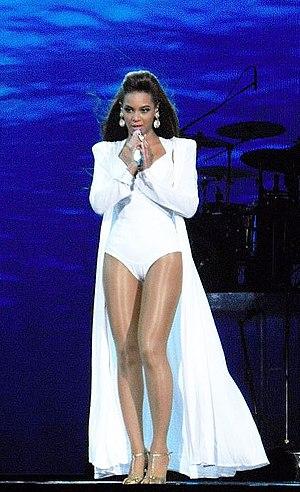
I Am… Sasha Fierce est le troisième album studio de l'artiste américaine de R'n'B Beyoncé Knowles. Sorti le 18 novembre 2008, chez Columbia Records, il est considéré comme un double album. Le premier disque I Am… comporte des ballades R'n'B et des chansons pop à tempo lent ou moyen, tandis que le second disque Sasha Fierce, intitulé d'après l'alter ego de Beyoncé, contient plus de chansons dansantes à tempo élevé qui se croisent avec de l'europop et de l'electropop. Une édition deluxe est commercialisée simultanément avec l'édition standard dans les marchés internationaux en novembre et décembre 2008.